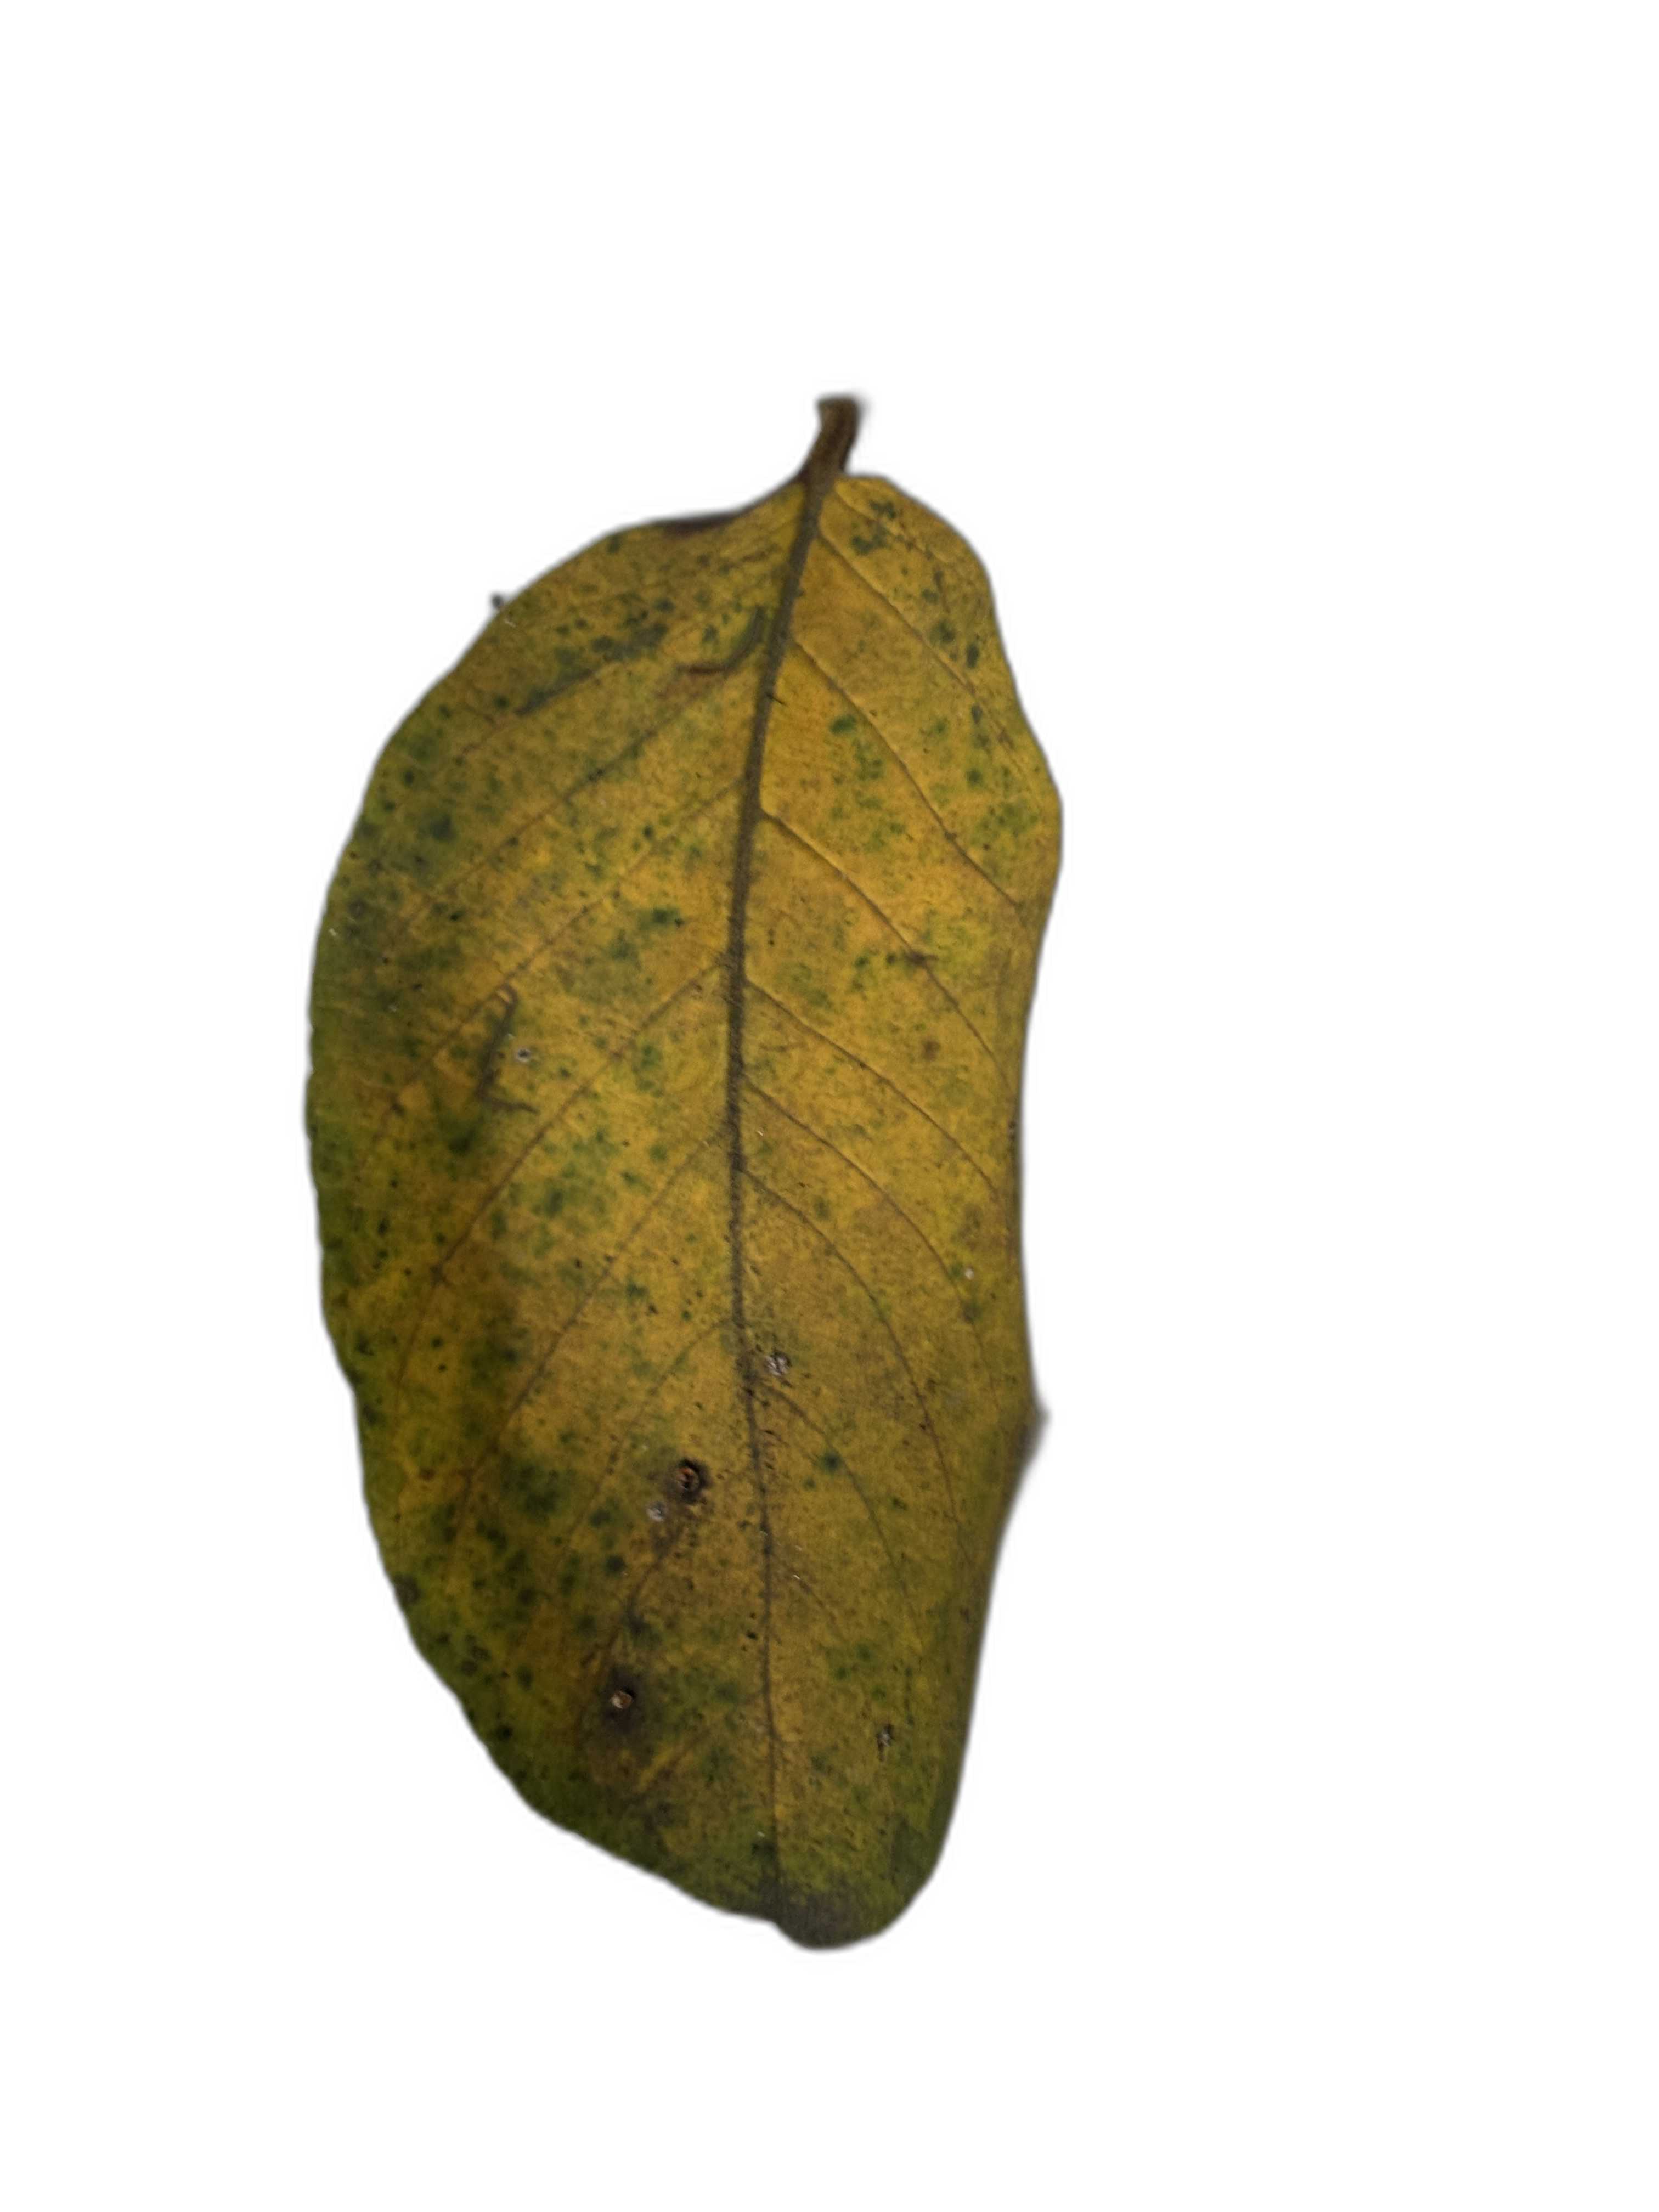
Plant part: leaf
Disease: Rust